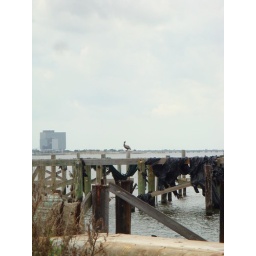
That's the Lakeway 3 tower in the bakground --at the foot of the Causeway bridge (longest one in the USA)